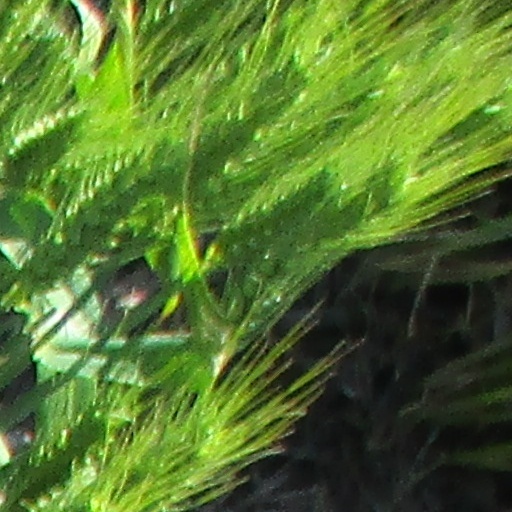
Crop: wheat